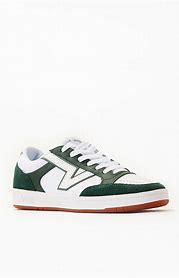
Brand: Vans
Model: Lowland Cc